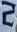
Number: 2